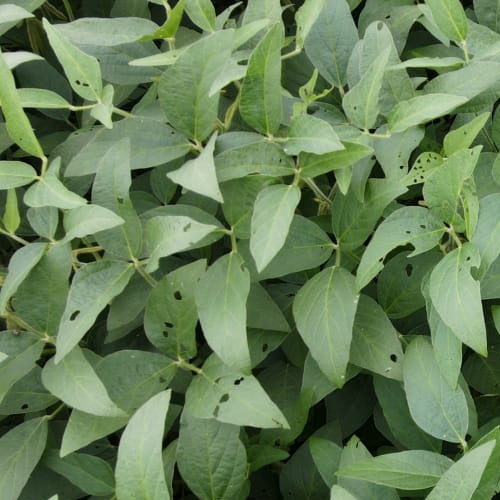
Label: Diabrotica_speciosa